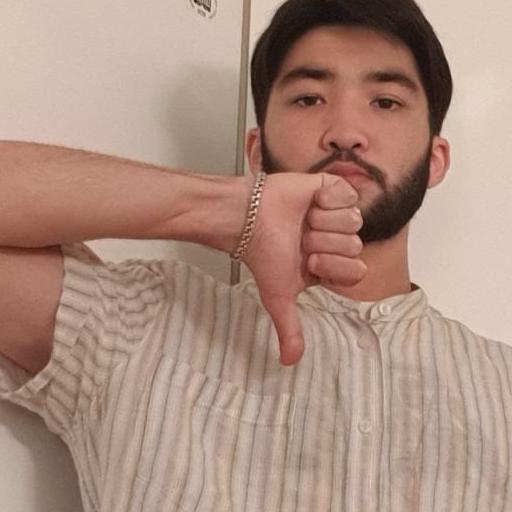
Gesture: dislike